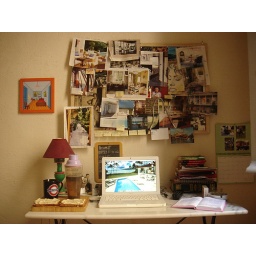
Here is the desk of everyone's favorite foreign correspondent, RomeGirl. Yes, that is green tea in a cocktail shaker.